Dog park

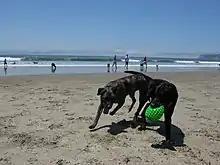
Dog beach at Coronado, California.

Off-leash dog areas, or dog parks, provide a community setting in which people can gather and socialize and where they can observe the interaction of groups of dogs at play. Dog parks allow owners and their dogs to spend time together and offer dogs a space for play and companionship with others. Leashes can cause dogs (which are territorial animals) to become territorial. Roaming free is beneficial for dogs.